Hergershausen

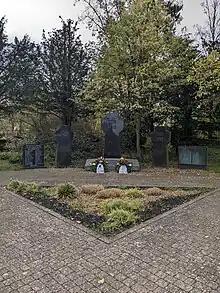
Memorial to the dead of both world wars behind the cemetery

In 1914 World War I. began. Approximately 100 Hergershausen took part in the fighting. In 1918, at the end of the war, Hergershausen had to mourn 21 casualties, including a member of the Jewish community. A memorial to the fallen still stands behind the cemetery on Am Flurgraben street. As a result of the war, the last Grand Duke of Hesse, Ernst Ludwig, was also deposed.